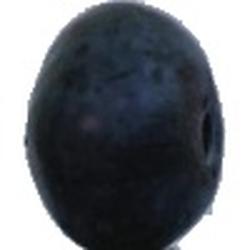
Label: Blueberry